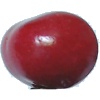
Label: Cherry 2